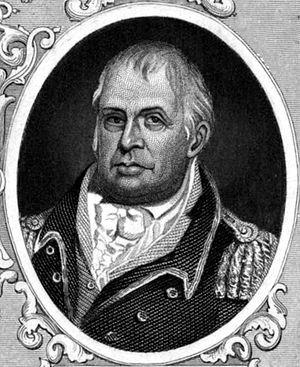
Jamaica Plain est un quartier de la ville de Boston, dans l'État du Massachusetts, aux États-Unis. Il faisait partie à l'origine de West Roxbury, qui fut annexé par Boston en 1874. Le quartier comptait 37 468 habitants en 2010.
William Heath, né le 7 mars 1737 et mort le 24 janvier 1814 à Roxbury, est un fermier, soldat et homme politique américain originaire du Massachusetts qui a servi comme major-général de l'Armée continentale pendant la guerre d'indépendance des États-Unis.